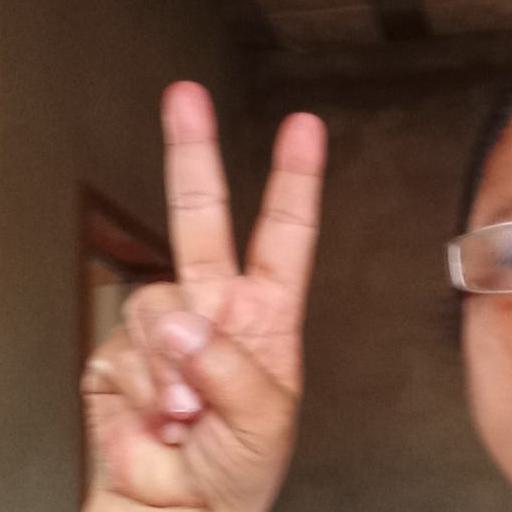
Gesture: peace